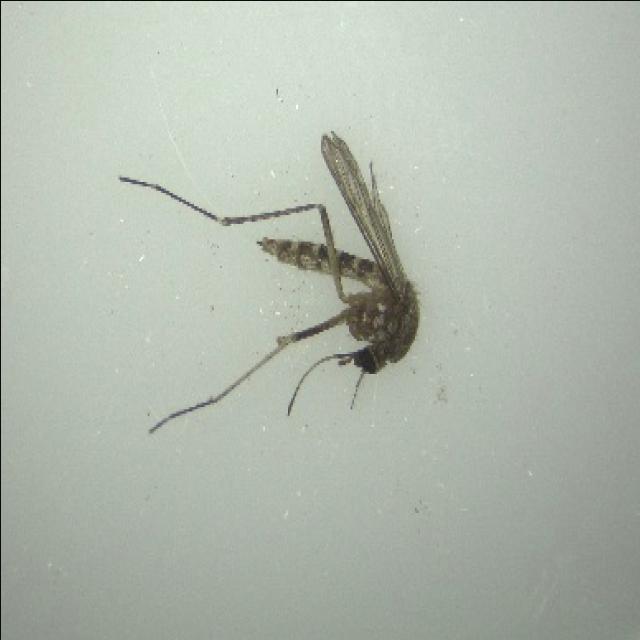
Species: aedes_vexans